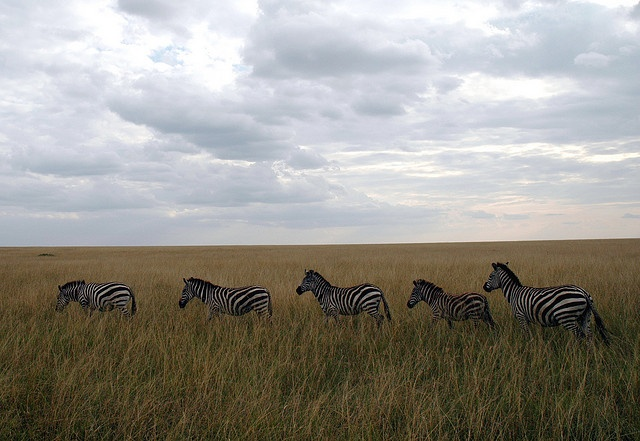
five zebras standing in a row in the wild
A zebra herd running through a pasture with tall glass.
A group of zebras standing in a field.
A group of zebras stand in an open field together.
Five zebras are walking in a row in a field.